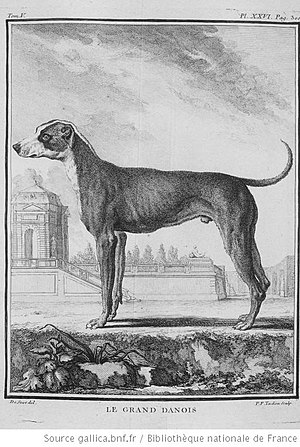
Granddanois / Beskrivelse
Planche XXVI: "Le Grand Danois"
En granddanois er en stor selskabshund, vagt- og forsvarshund, der vejer op til 95 kg.